Constantine Walter Benson

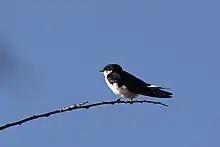
White-tailed swallow or Benson's swallow

He was a recognised expert on East African birds, and made a number of scientific discoveries including: